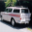
Label: automobile